Cochin Port

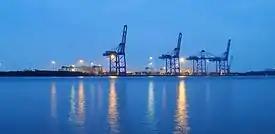
Evening view of International Container Trans-shipment Terminal (ICTT)

Cochin Port or Kochi Port is a major port on the Arabian Sea – Laccadive Sea – Indian Ocean sea-route in the city of Kochi in Ernakulam district in the state of Kerala and is one of the largest ports in India. The Vallarpadam container terminal, part of the Cochin Port, is the first transshipment port in India. The Cochin port lies on two islands in the Vembanadu Lake; Willingdon Island and Vallarpadam, towards the Fort Kochi river mouth opening onto the Laccadive Sea.